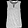
Label: T - shirt / top